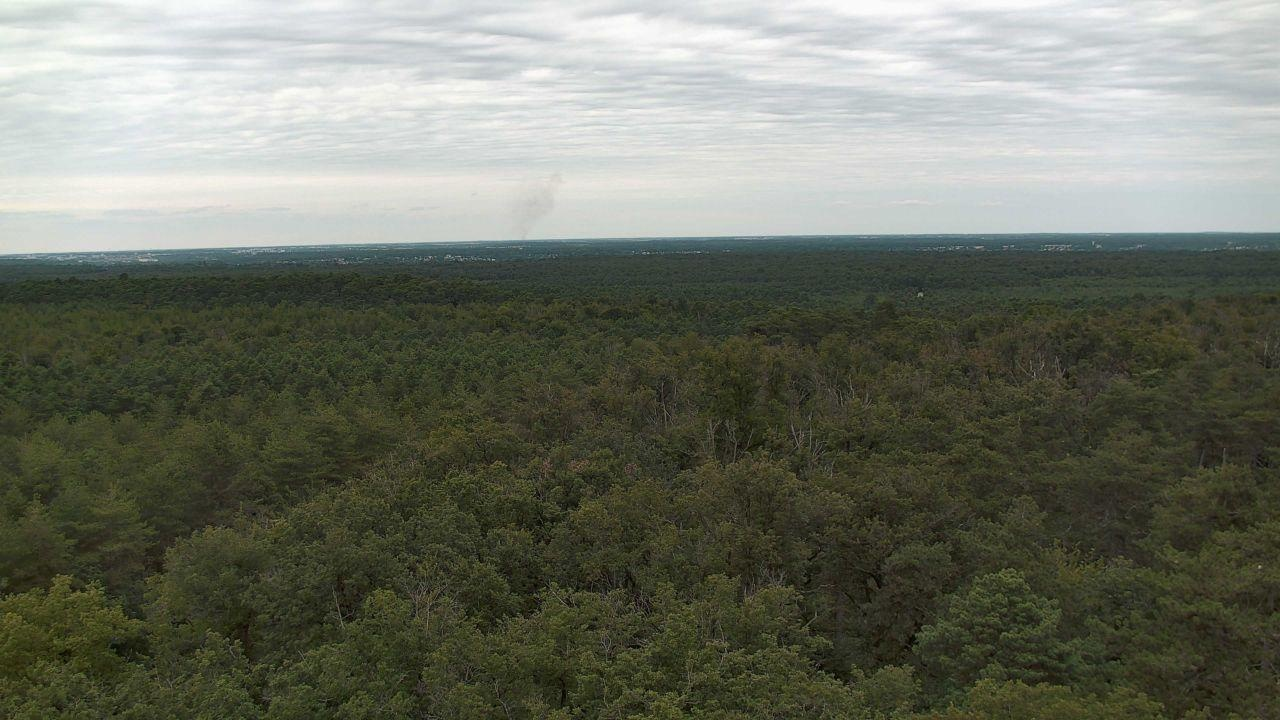
Fire: no
Smoke: yes